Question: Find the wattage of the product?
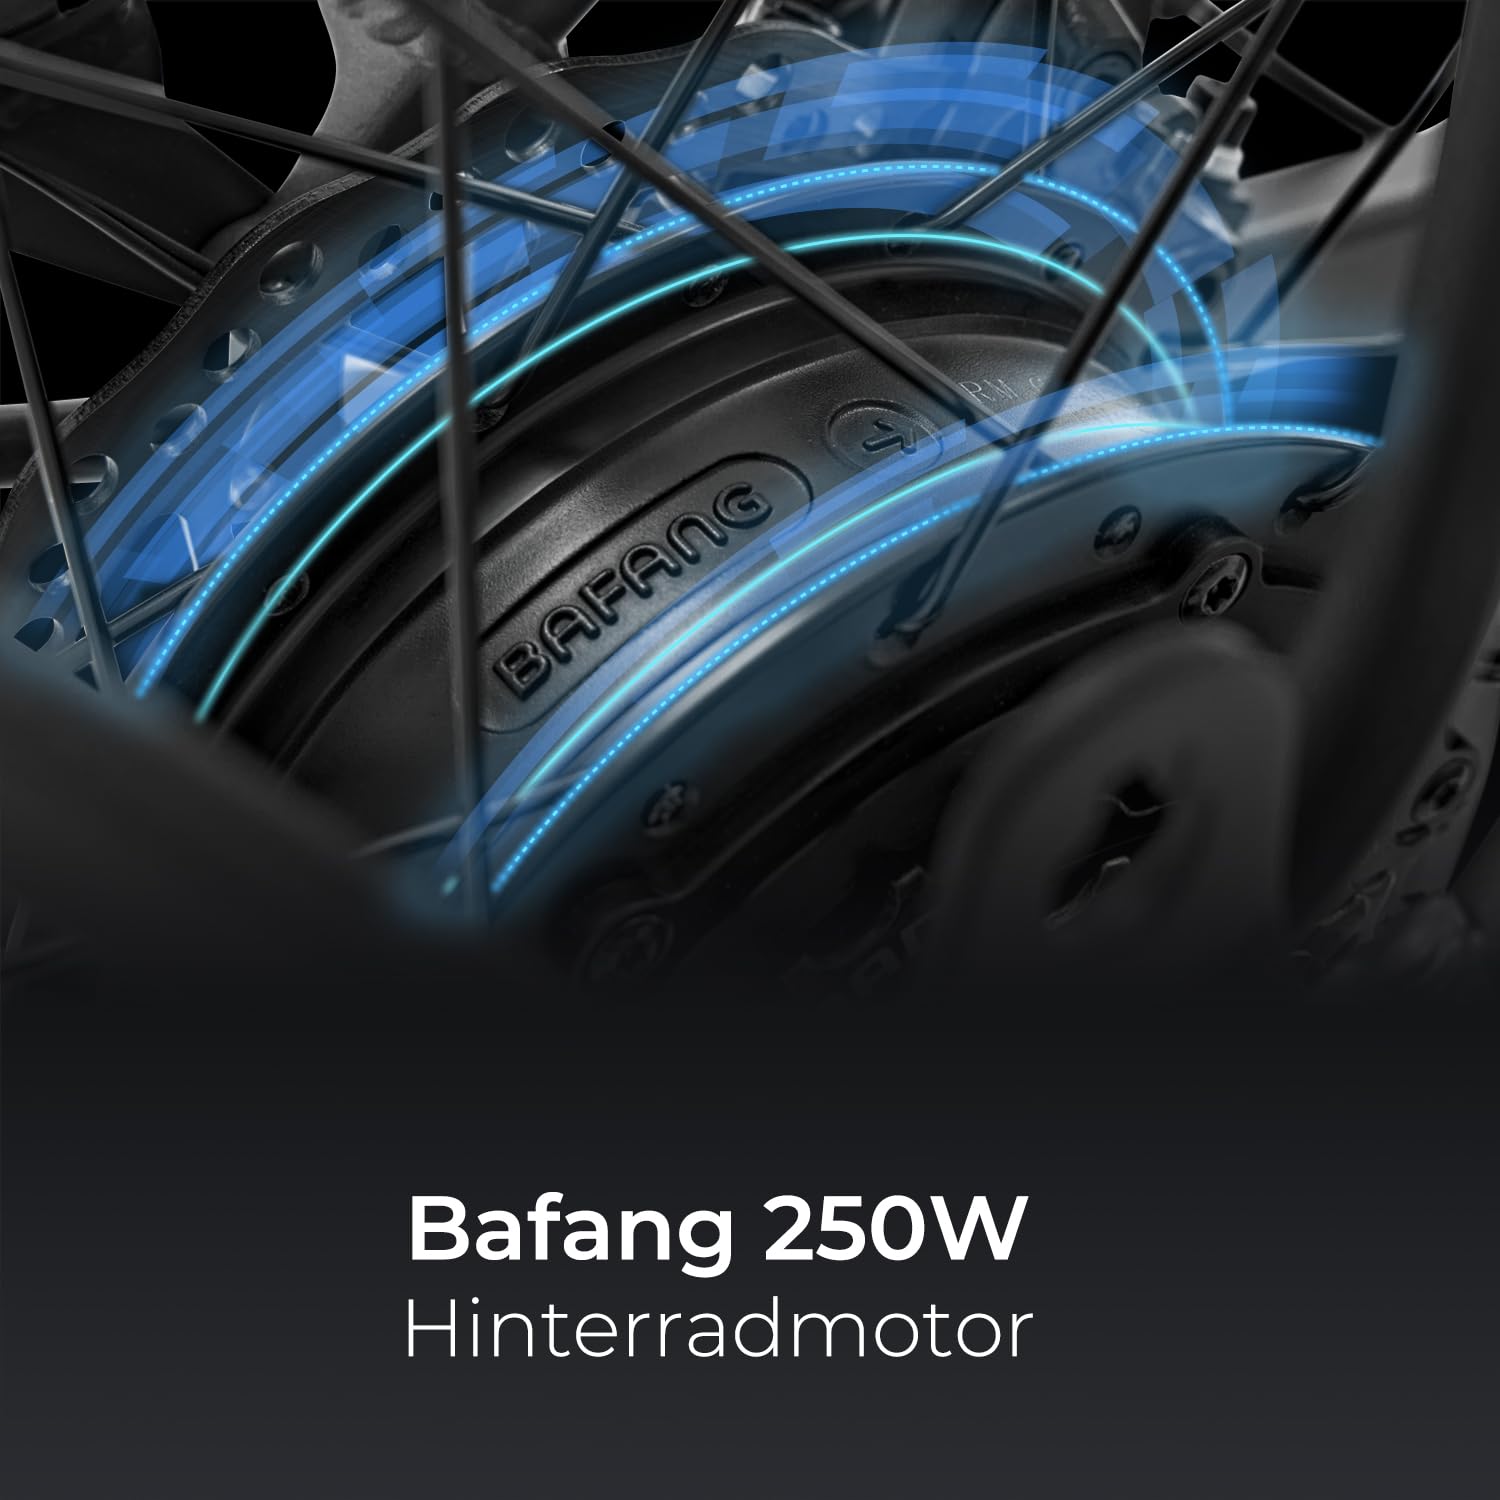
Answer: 250.0 watt